Norma Dawson

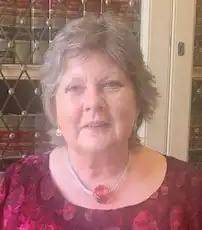

Norma Margaret Dawson CBE is Professor of Law at Queen's University Belfast.